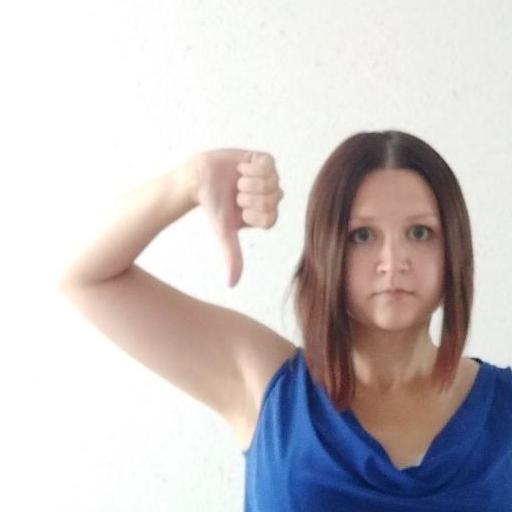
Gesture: dislike